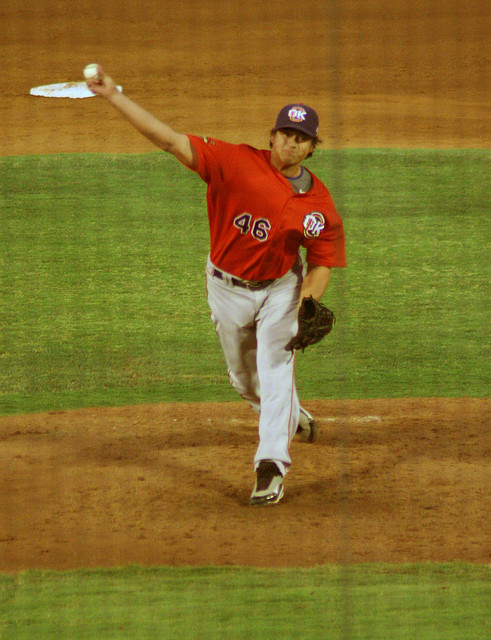
một cầu thủ ném bóng đang xoay người để ném bóng